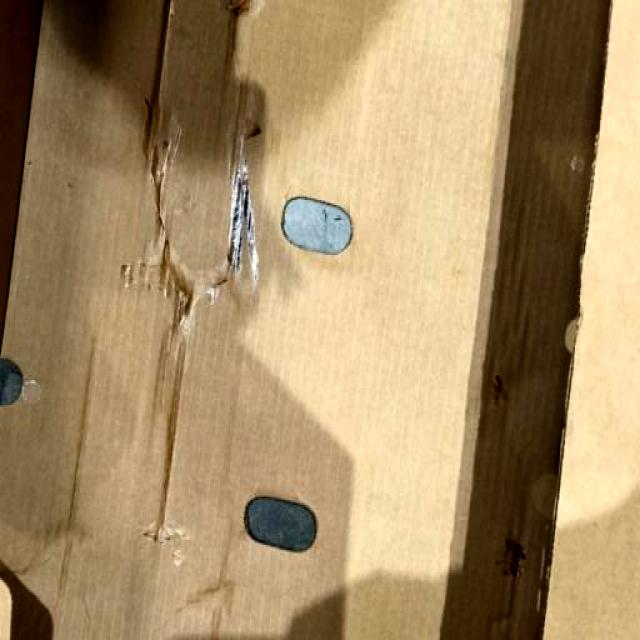
Label: Cardboard